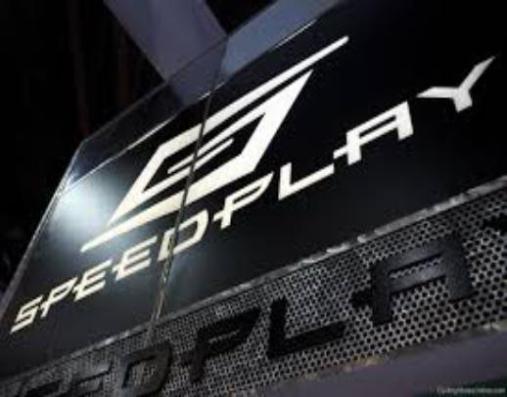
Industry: Clothes